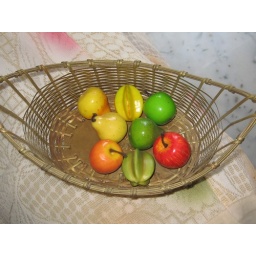
fruits in basket boat